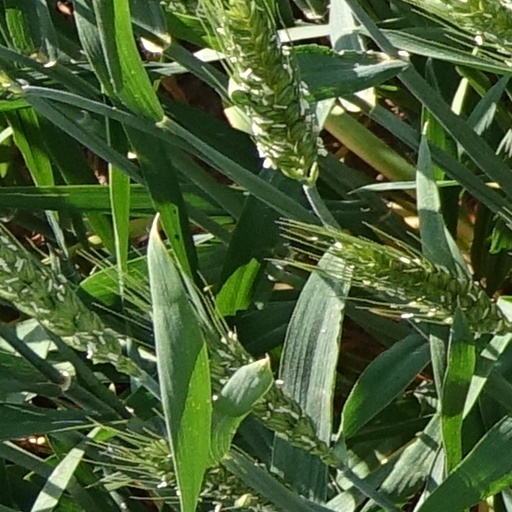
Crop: wheat